Malfunkshun

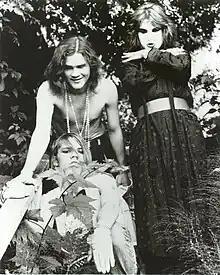
1980s lineup. Clockwise from bottom: Regan Hagar, Kevin Wood, Andrew Wood

Malfunkshun is an American rock band formed in 1980 by brothers Andrew and Kevin Wood. Combining glam influences with distortion, they were one of the earliest grunge bands, forming alongside the U-Men and Melvins. Their definitive lineup consists of the brothers and drummer Regan Hagar. After interactions with fellow grunge act Green River, Andrew would become the frontman for successor Mother Love Bone. Malfunkshun dissolved without having released much material, although they recorded demos and appeared in the landmark grunge compilation "Deep Six".